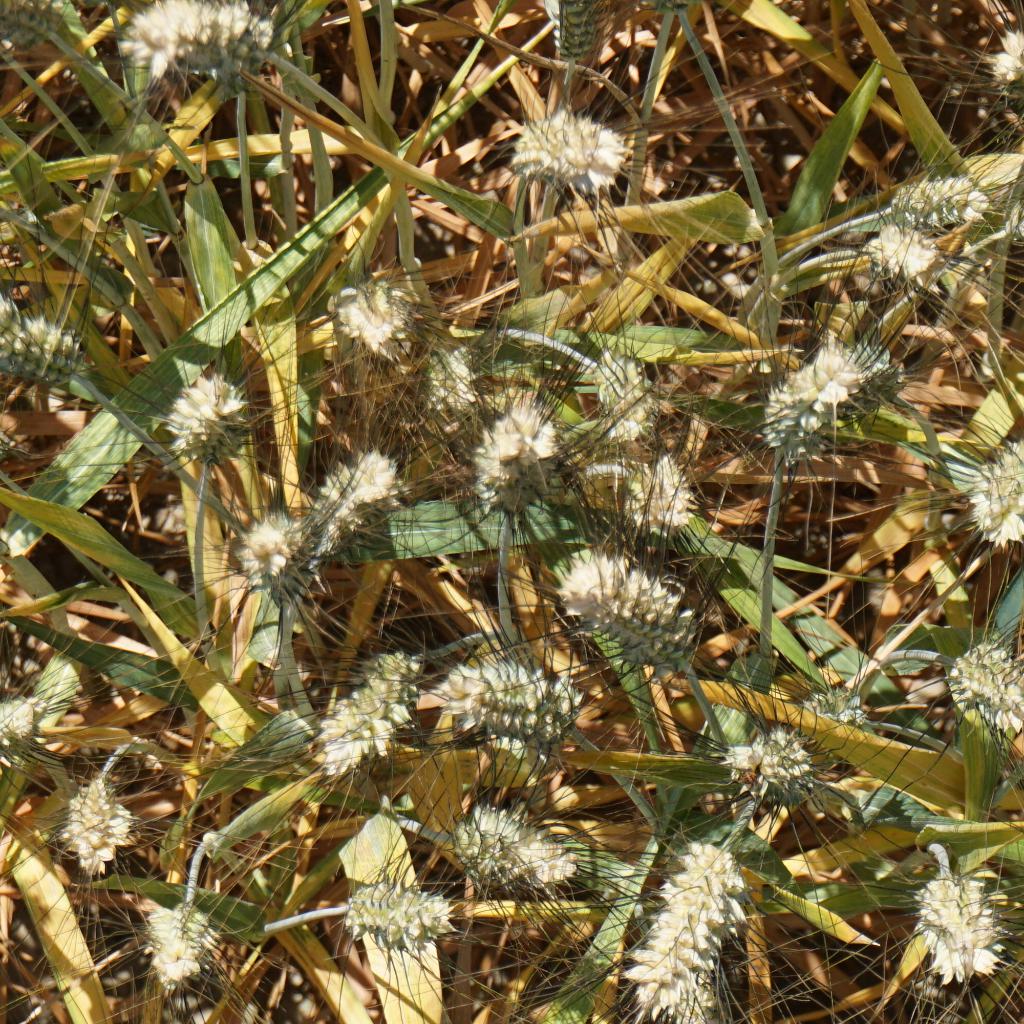
Country: France
Location: Gréoux
Wheat development stage: Filling - Ripening